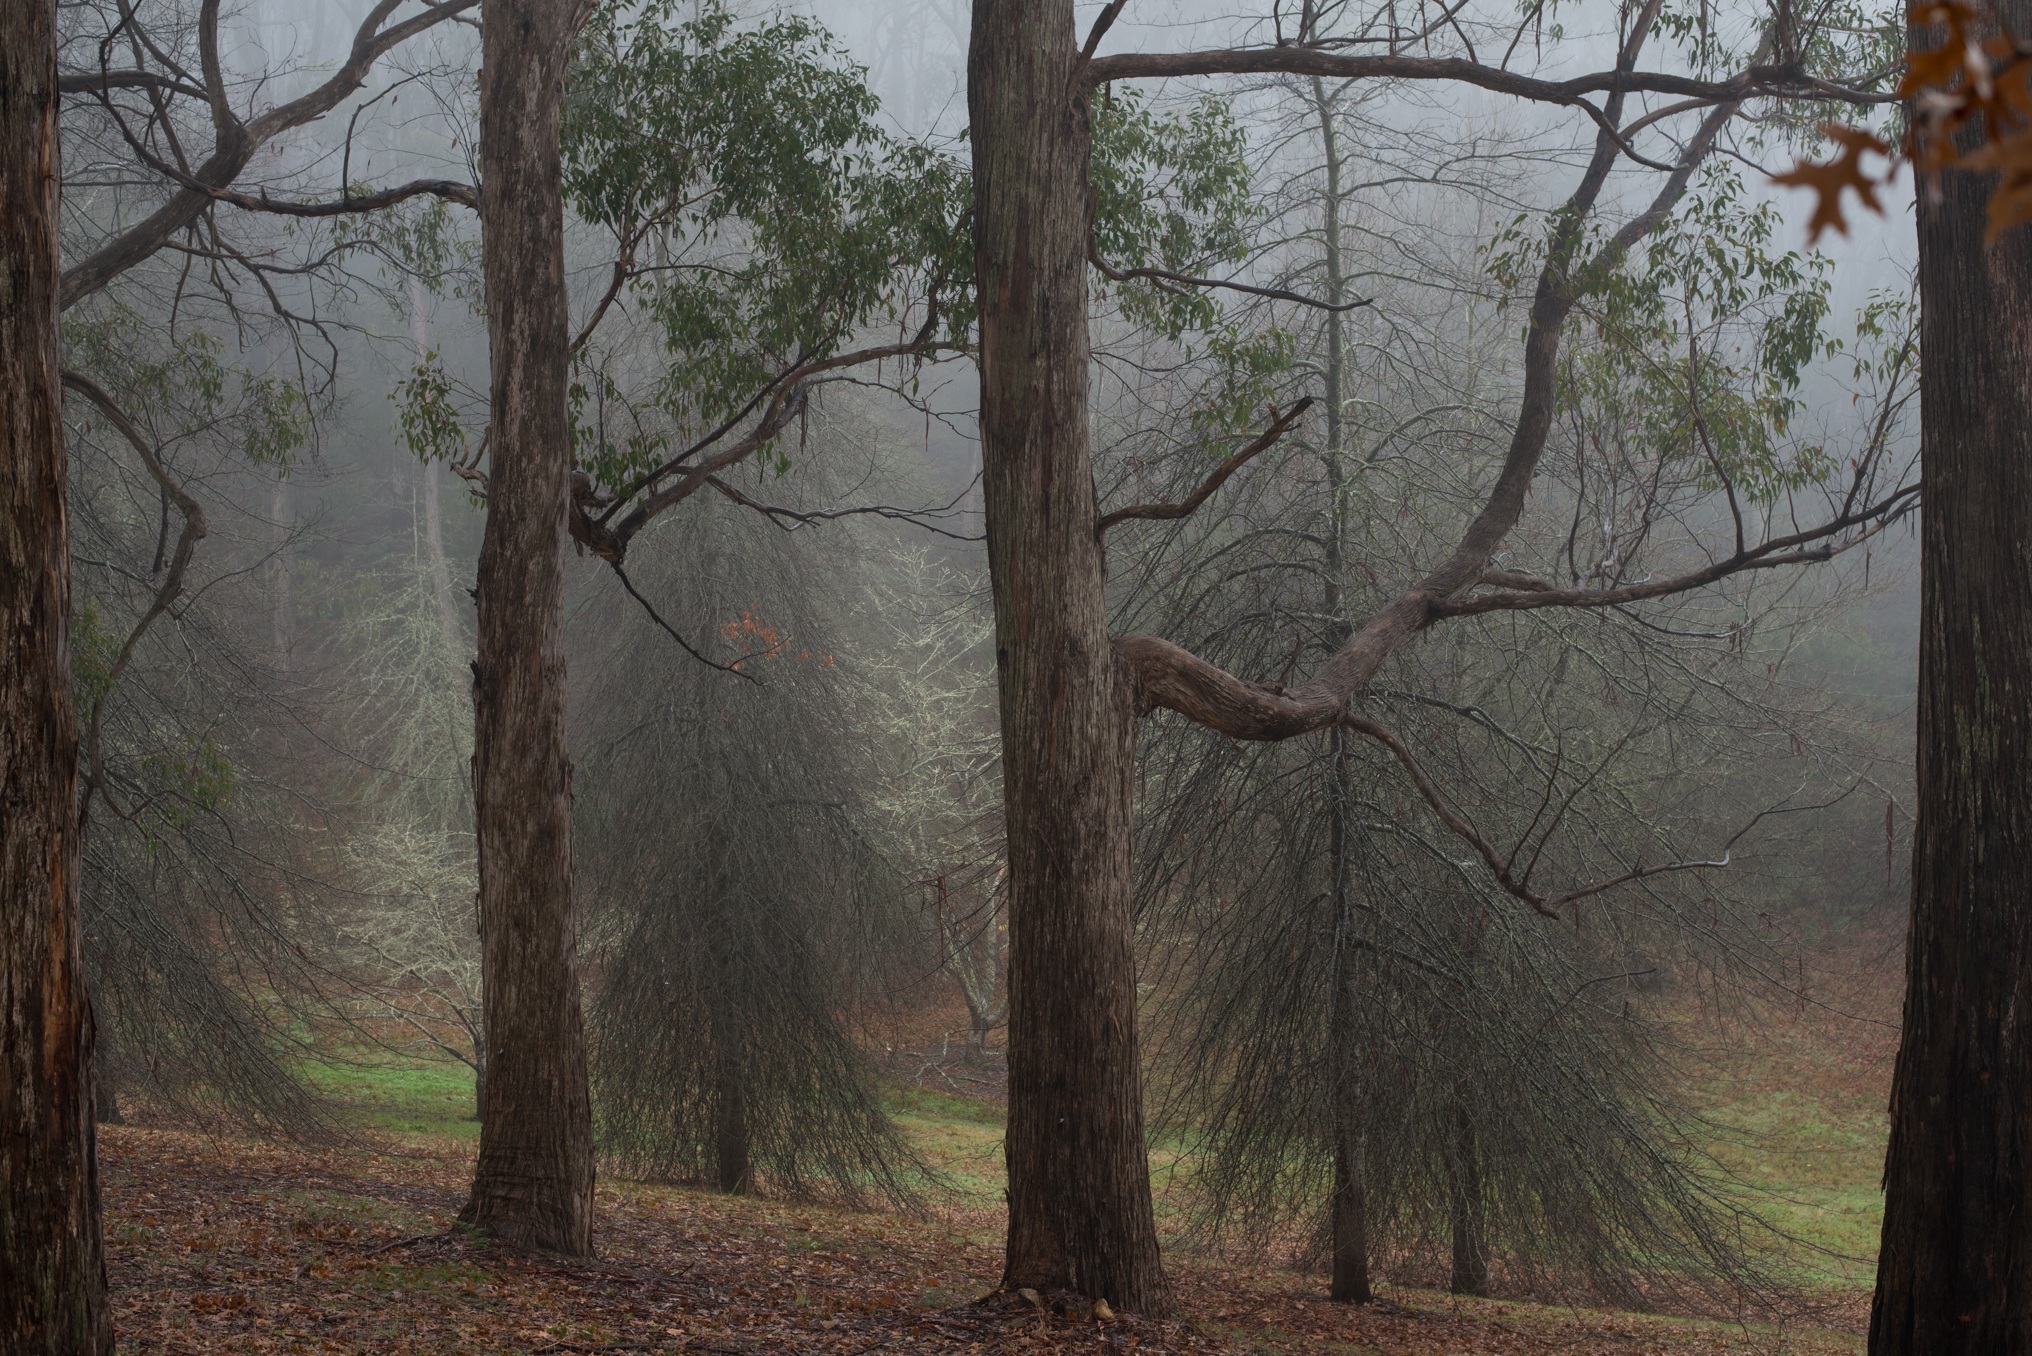
landscape, tree, nature, forest, wilderness, branch, wood, fog, mist, sunlight, morning, leaf, environment, autumn, park, weather, haze, season, trees, leaves, grove, woodland, habitat, ecosystem, forest landscape, natural environment, atmospheric phenomenon, woody plant, temperate coniferous forest